Concepción Argüello

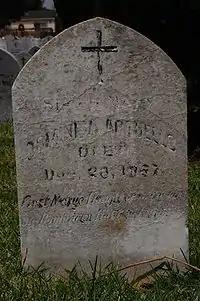
Grave of Concepción Argüello

María de la Concepción Marcela Argüello y Moraga, commonly referred to simply as Concepción Argüello, or "Conchita", (February 19, 1791 – December 23, 1857) was an Alta Californian noted for her romance with Nikolai Rezanov, a Russian promoter of the colonization of Alaska and California.